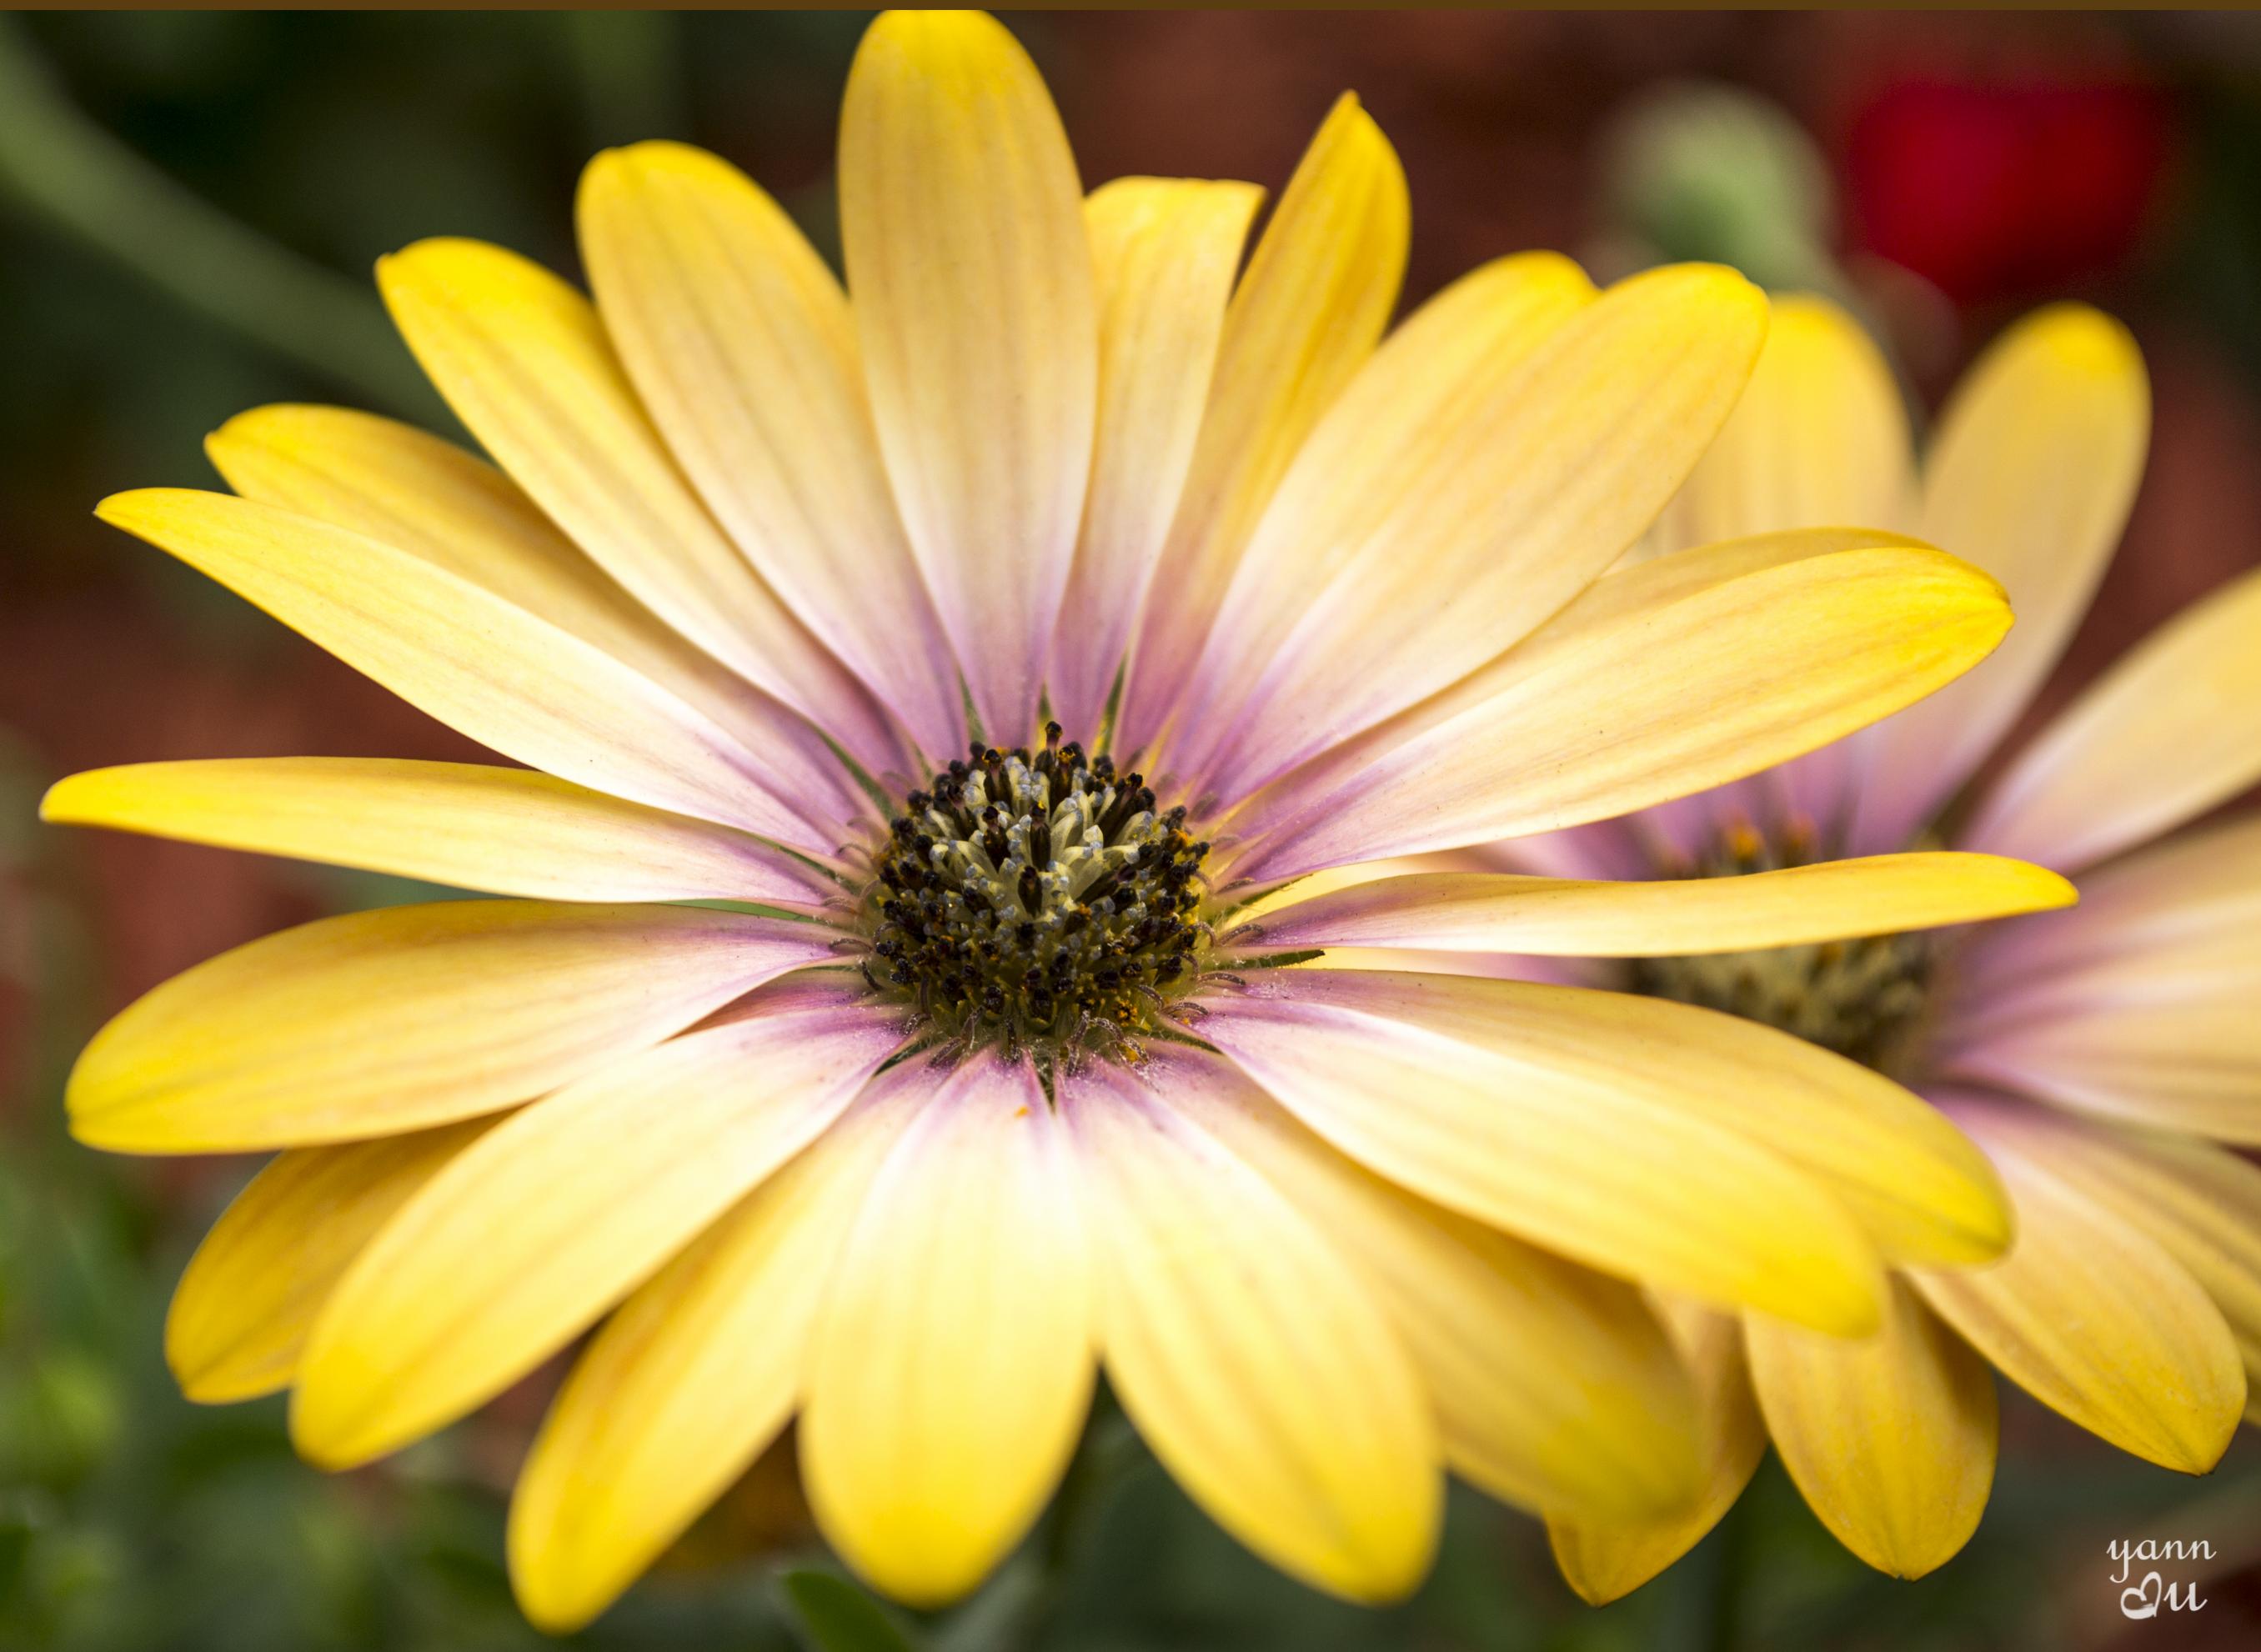
nature, blossom, light, plant, photography, flower, petal, bloom, daisy, europe, color, macro, peace, serene, nikon, yellow, closeup, flora, wildflower, close up, happiness, fleur, passion, soft, nikkor, quiet, douceur, parfum, bientre, curuyann, nikond750, plaisir, softness, scent, perfume, treasure, pleasure, macro photography, flowering plant, daisy family, plant stem, land plant